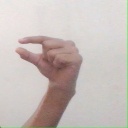
अक्षर: ग